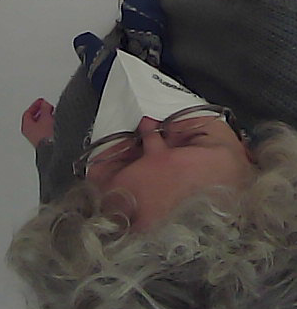
Product: lays_chill